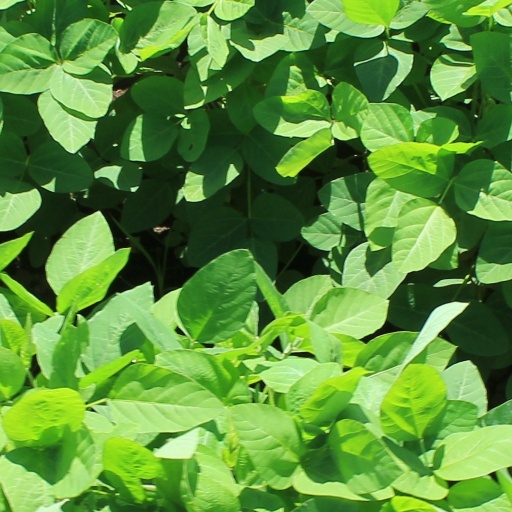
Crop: soybean